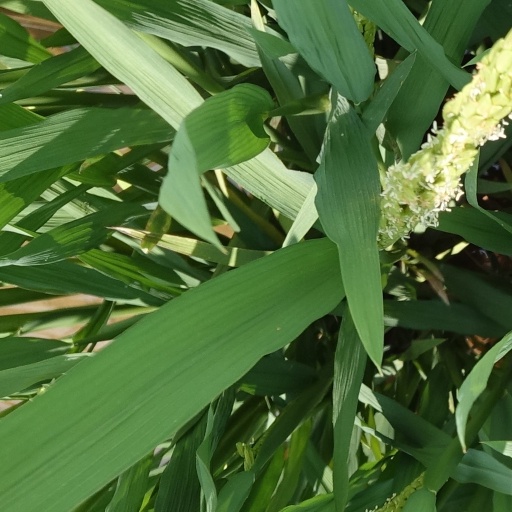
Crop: rice